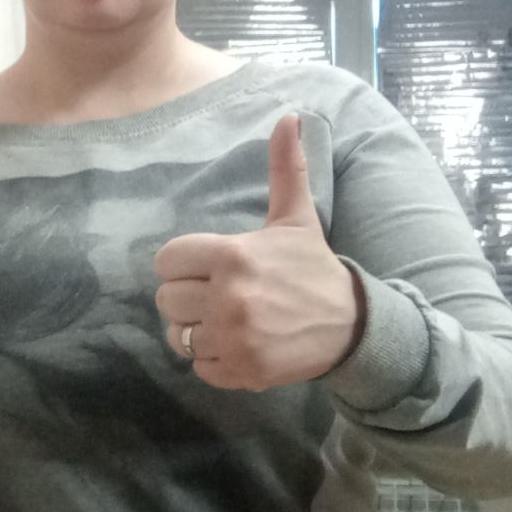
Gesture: like